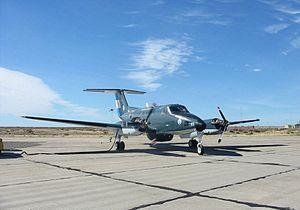
Le Beechcraft 200 est un avion d’affaires, monoplan bimoteur construit par le constructeur Beechcraft depuis 1974.